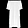
Label: Dress